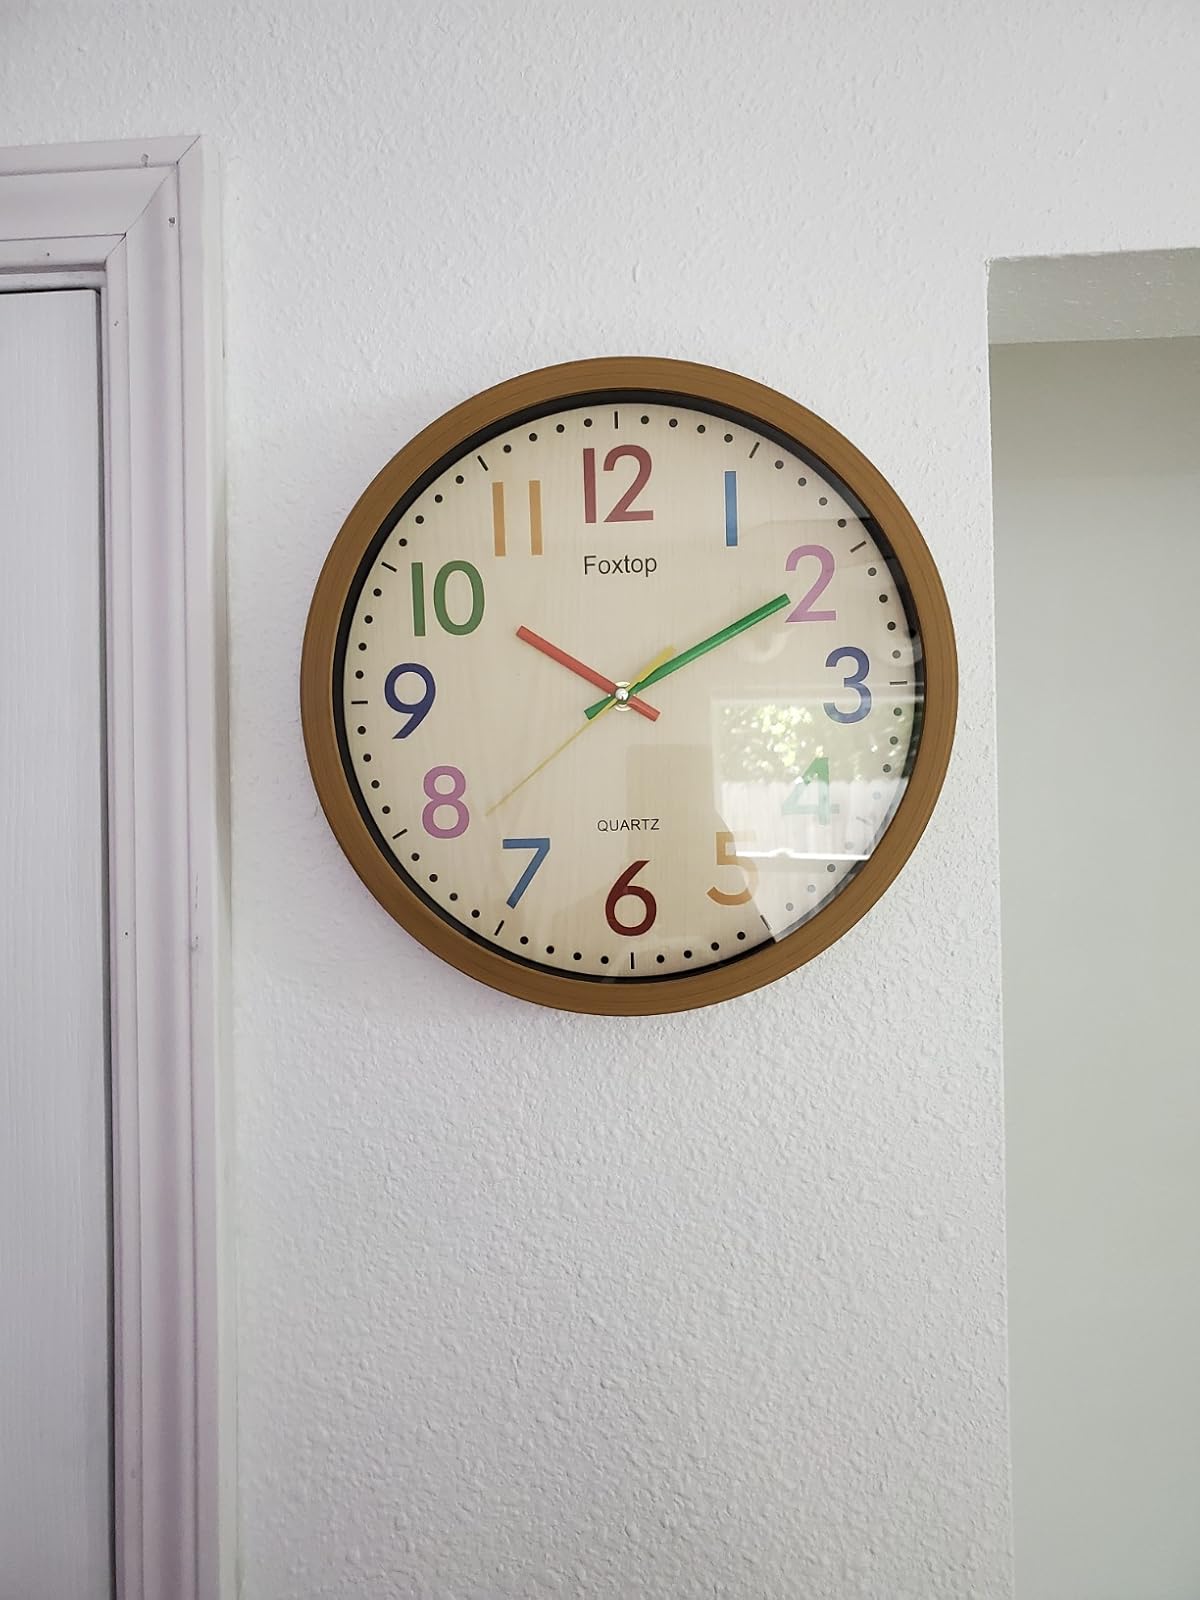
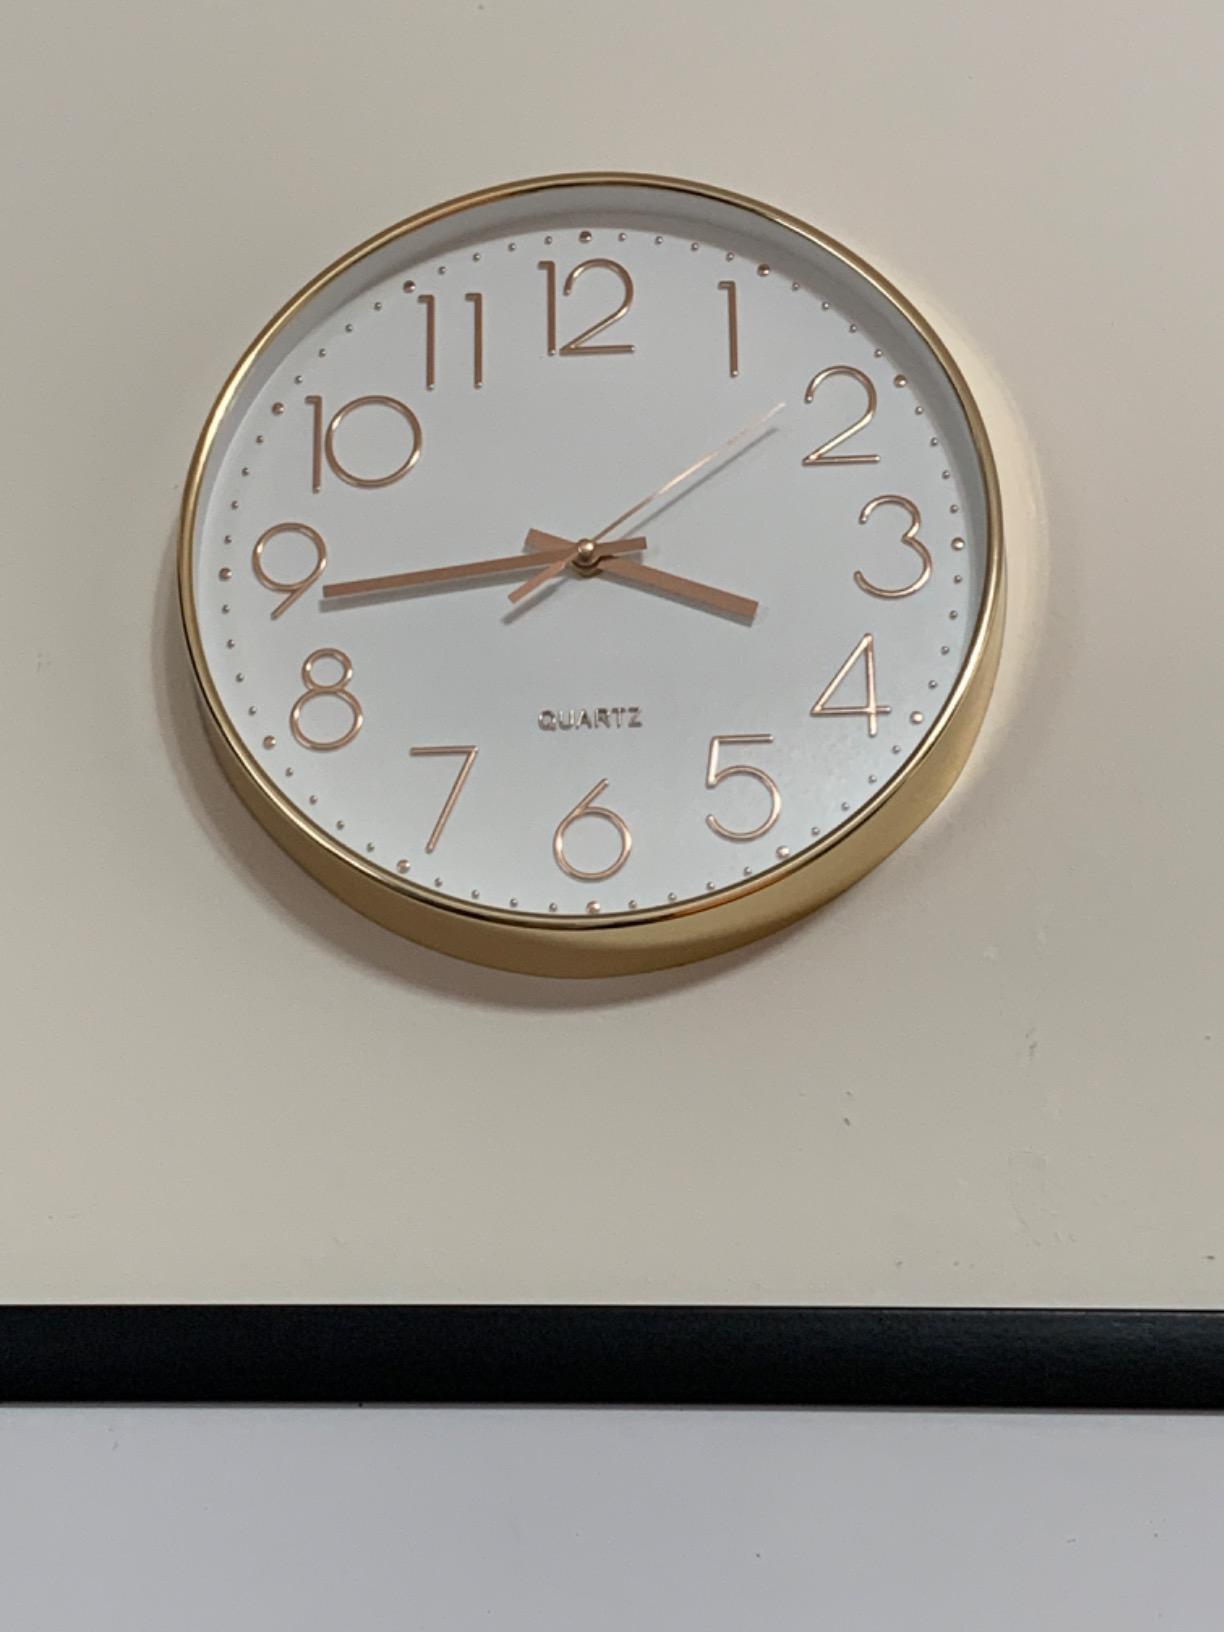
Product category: clock
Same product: no